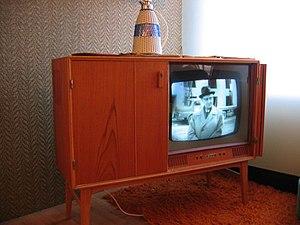
Paramount Pictures Corporation est l'une des plus grandes sociétés de production cinématographique. Elle est issue de la fusion en 1916 de la Famous Players, créée en 1912 par Adolph Zukor, avec la Jesse L. Lasky Feature Play Company et qui absorbent la Paramount Pictures Corporation une petite société fondée en 1914. C'est le plus ancien studio de cinéma américain encore en activité avec Universal Pictures. Filiale du conglomérat ViacomCBS, son siège social se situe sur Melrose Avenue à Hollywood, en Californie au sein des Paramount Studios.
L'histoire des techniques de télévision concerne les avancées qui se sont succédé depuis les premiers dispositifs d'images mécaniques pour arriver aux diffusions par satellites ou aux programmes reçus via le téléphone portable.
La déprise est un concept sociologique utilisé en France par la sociologie de la vieillesse et du vieillissement qui permet d'envisager l'individu âgé avançant en âge comme un acteur pris dans un travail de négociation dont l'enjeu serait le maintien de son identité en dépit des éventuelles implications biologiques et sociales du passage du temps telles qu'une dégénérescence physiologique ou un veuvage.
L’histoire des télécommunications, après l'utilisation de moyens primitifs, commence avec les premiers services postaux organisés, le développement du télégraphe, du téléphone, des communications sans fil puis numériques. C'est sans doute un des domaines où la technologie a évolué le plus fortement.